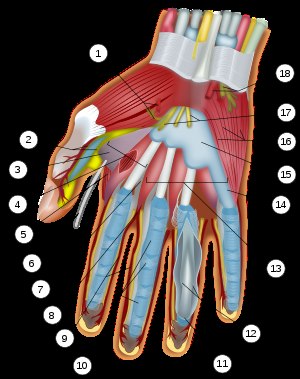
Hånd
En skematisk oversigt over håndfladens anatomiske strukturer.
Hånden sidder for enden af underarmen og gør at mennesket er i stand til at gribe. Hånden består af 27 knogler og opdeles i håndroden, mellemhånden og fingrene, der for tommelfingerens vedkommende består af 2, de andre fingre af 3 knogler. Udover de nævnte knogler findes et væld af strukturer som nerver, arterier, vener, muskler, ledbånd osv. Desuden har næsten alle antebrachiets muskler indvirkning på hånden, enten på håndleddet eller helt ud i fingrene. Mennesket har almindeligvis to hænder og fem fingre på hver hånd. Det der gør menneskets hånd speciel er tommelfingerens oppositionsbevægelse, en bevægelse hvor tommelen kan føres ind mod de øvrige fingre. Ingen af de øvrige fingre kan erstatte tommelen. Hånden kan udføre et uoverskueligt antal aktiviteter, der alle er variationer af det kraftige greb eller præcisionsgrebet.